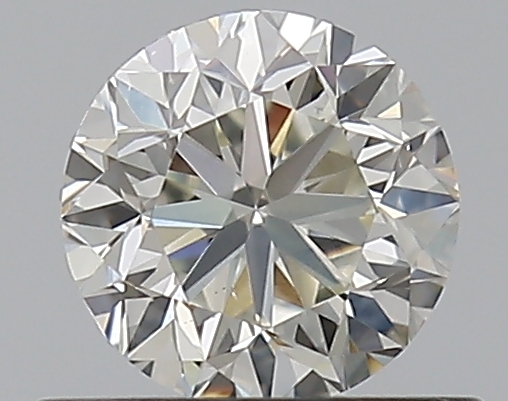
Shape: round
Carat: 0.5
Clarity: VS2
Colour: J
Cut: GD
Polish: EX
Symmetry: VG
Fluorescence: N
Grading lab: GIA
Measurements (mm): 4.84 x 4.89 x 3.2